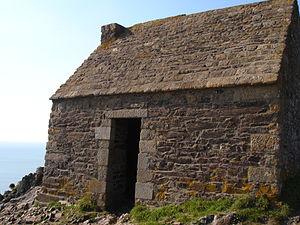
France, Manche (50), Cabane Vauban
Carolles est une commune française, située dans le département de la Manche en région Normandie, peuplée de 744 habitants et située au sud de la presqu'île du Cotentin, dans la baie du Mont-Saint-Michel.